Answer in natural language. Is brown wooden dresser with three drawers to the right of blue colour bed? Choose between the following options: yes or no
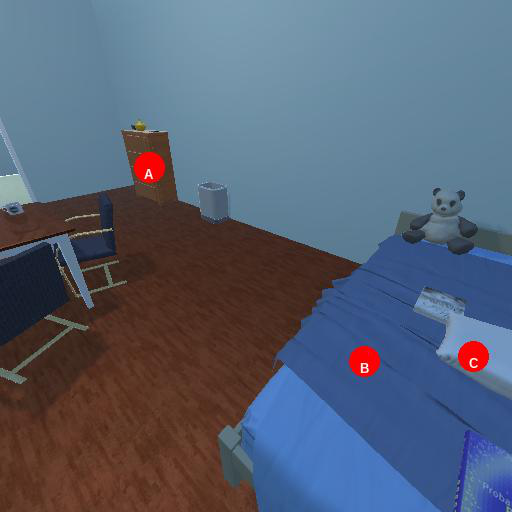
<answer>no</answer>